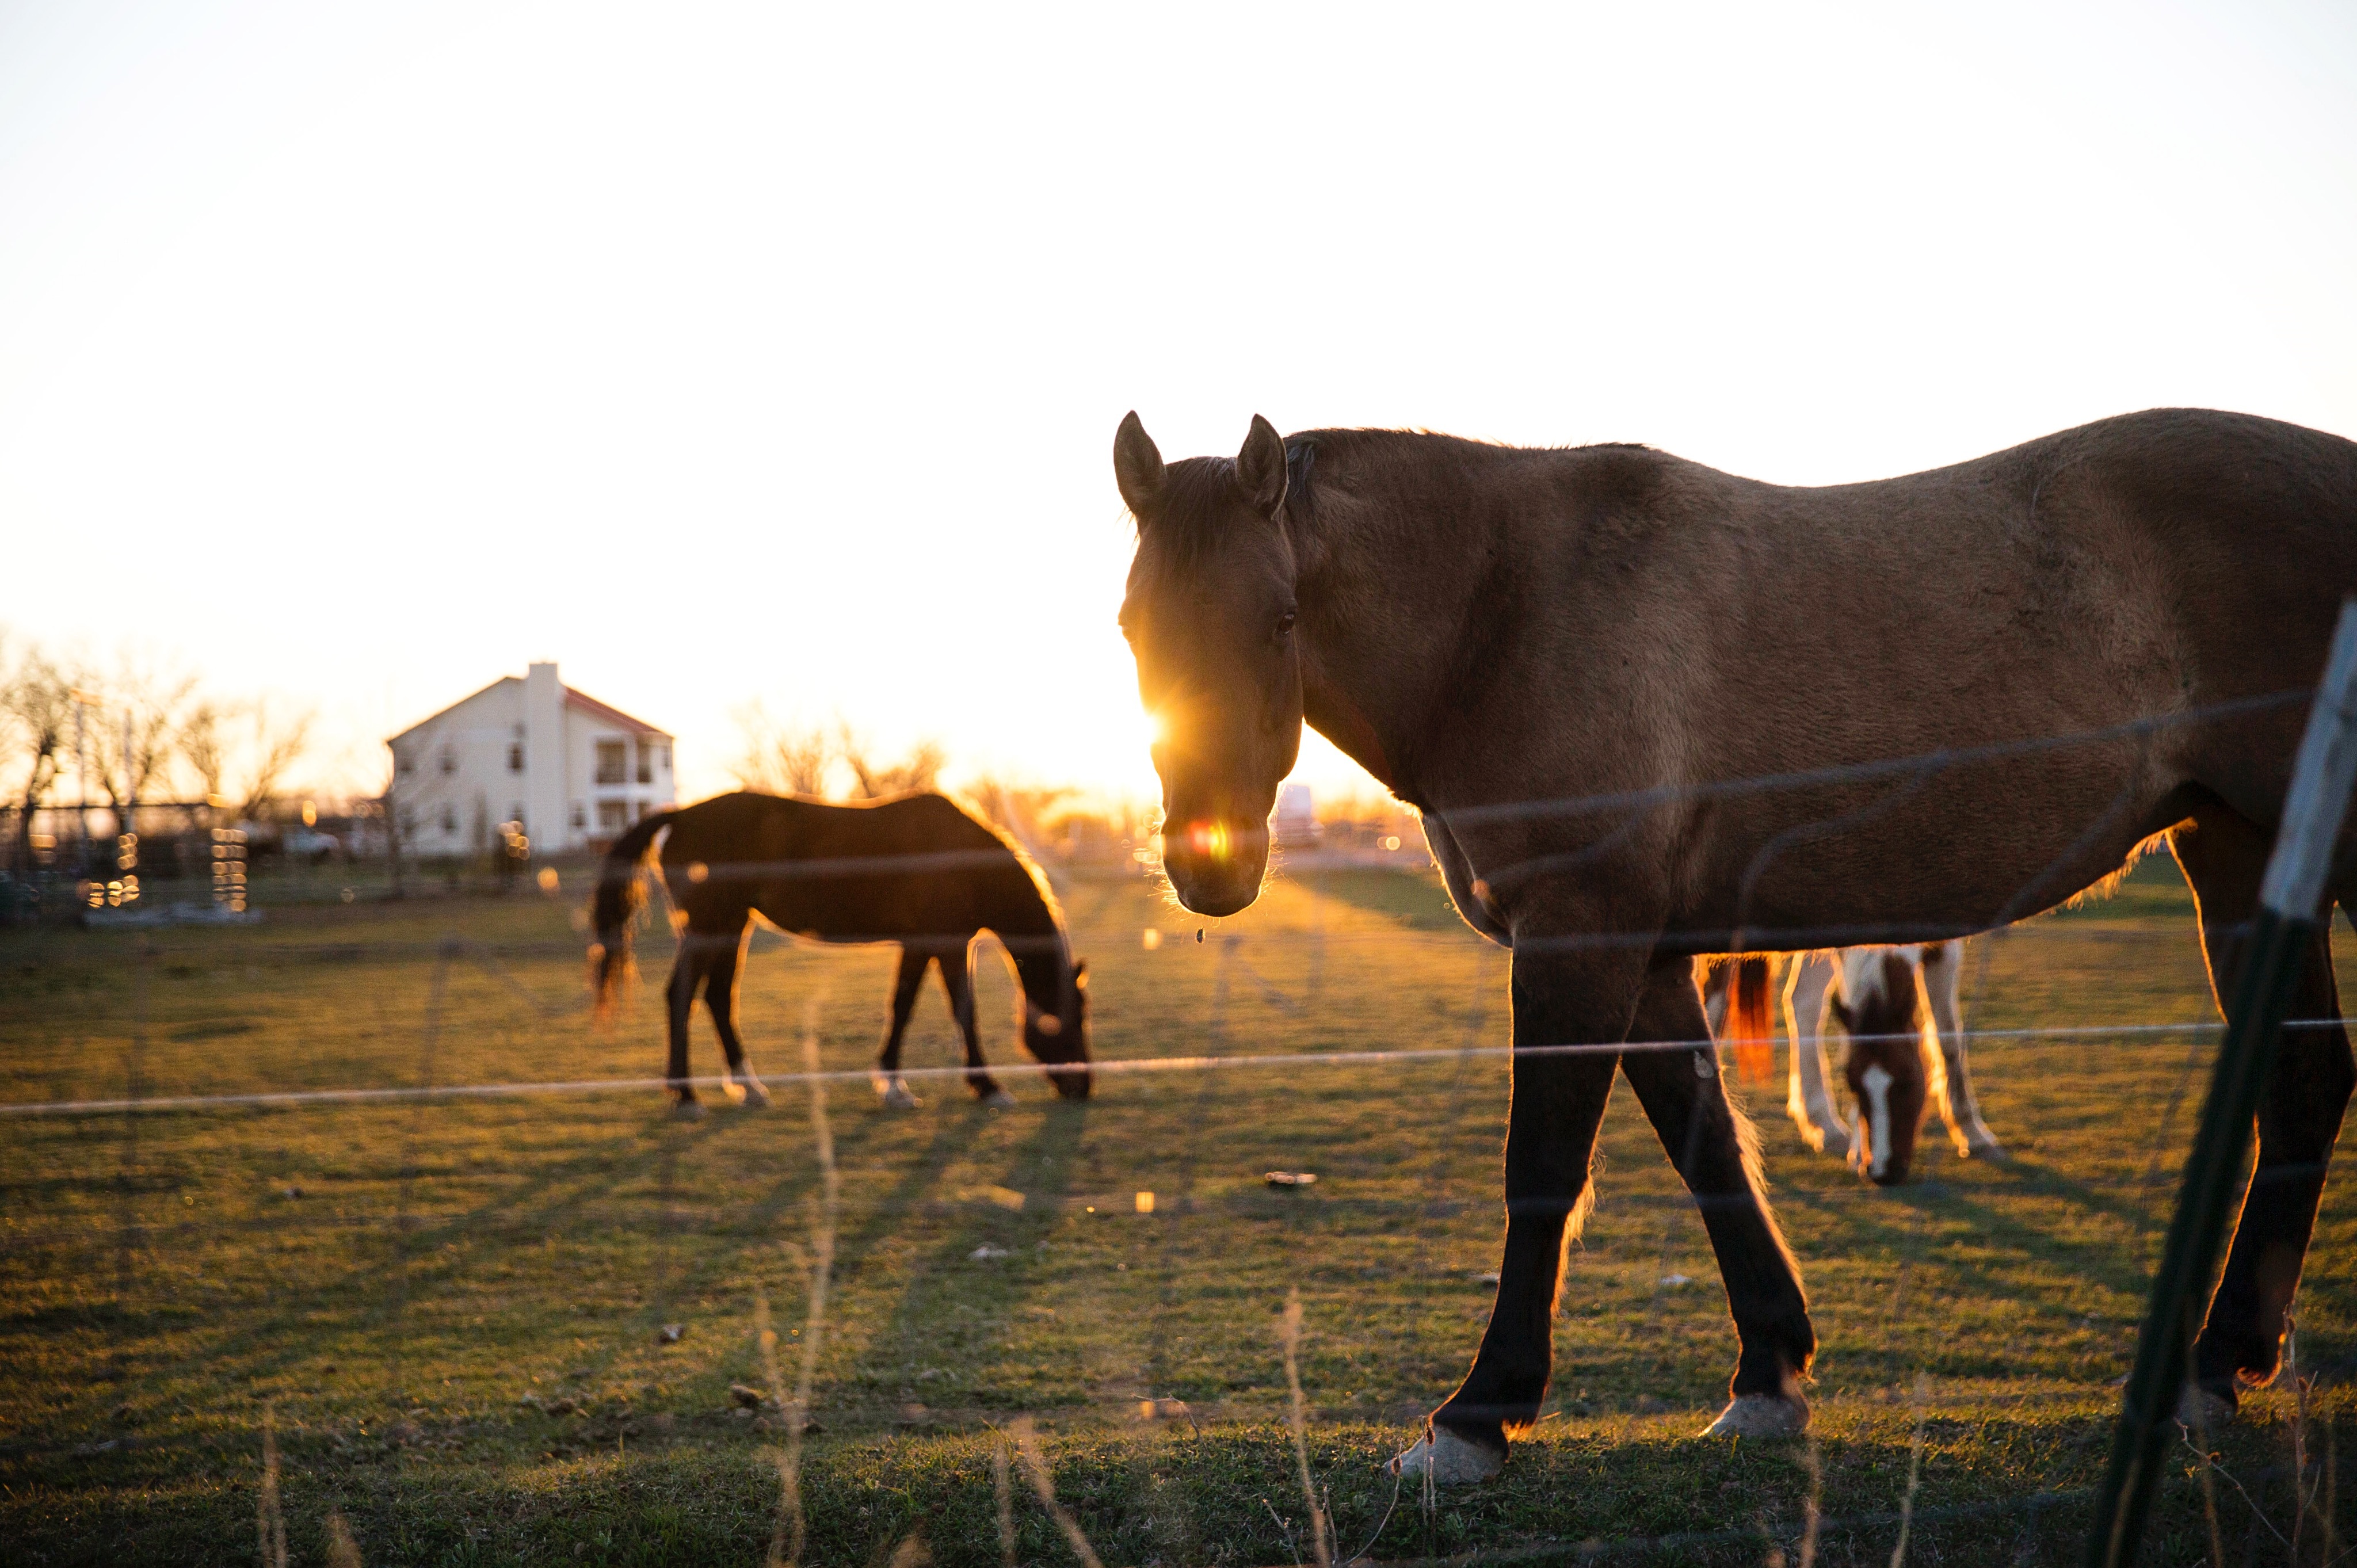
fence, field, farm, animal, horse, mammal, stallion, mare, pack animal, horse like mammal, mustang horse